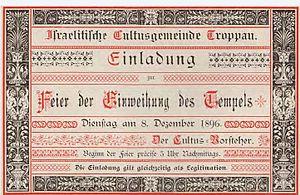
La synagogue de Troppau, ou synagogue d'Opava, inaugurée en 1896, a été détruite en 1938 lors de la nuit de Cristal comme la plupart des autres lieux de culte juif en Allemagne et dans les territoires alors annexés par le Troisième Reich.